Church of the Assumption of the Blessed Virgin Mary, Bielawa

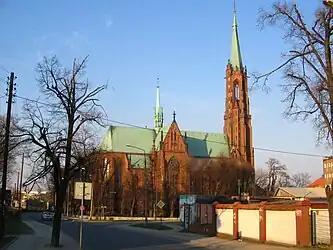

The Church of the Assumption of the Blessed Virgin Mary is a Roman Catholic parish church belonging to the Bielawa deanery of the Diocese of Świdnica.